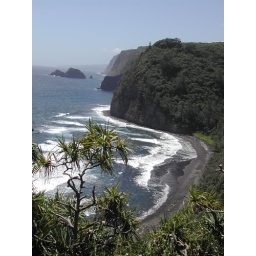
Taken on a hike down to a black sand beach in Hawaii. One of my favorites.